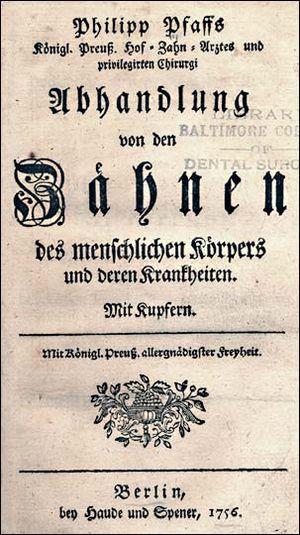
L’histoire de la médecine dentaire est une partie de l'histoire de la médecine, et l'étude des développements historiques de la médecine dentaire, y compris des biographies des personnes qui ont influencé la médecine dentaire de leur temps. Cette histoire s'étend très loin dans le passé. Ainsi, au Danemark, la preuve de l'ouverture d'une molaire remonte au néolithique. Le traitement conservatoire des dents chez les anciens paysans du Pakistan a pu être prouvé dans l'intervalle de 7 000 à 5 500 ans av. J.C, et ce avec l'intention de « réparer » les dents, et éventuellement même de combler les cavités. Depuis les Sumériens, on a cru jusqu'aux temps modernes qu'un ver dans la dent était responsable de la carie. Les premiers travaux sur la technique dentaire ont été faits au milieu du Iᵉʳ millénaire av. J.-C. par les Étrusques et les Phéniciens. L'influence des savants romains et grecs a été déterminante au Moyen Âge tant dans le monde chrétien que dans le monde arabe.